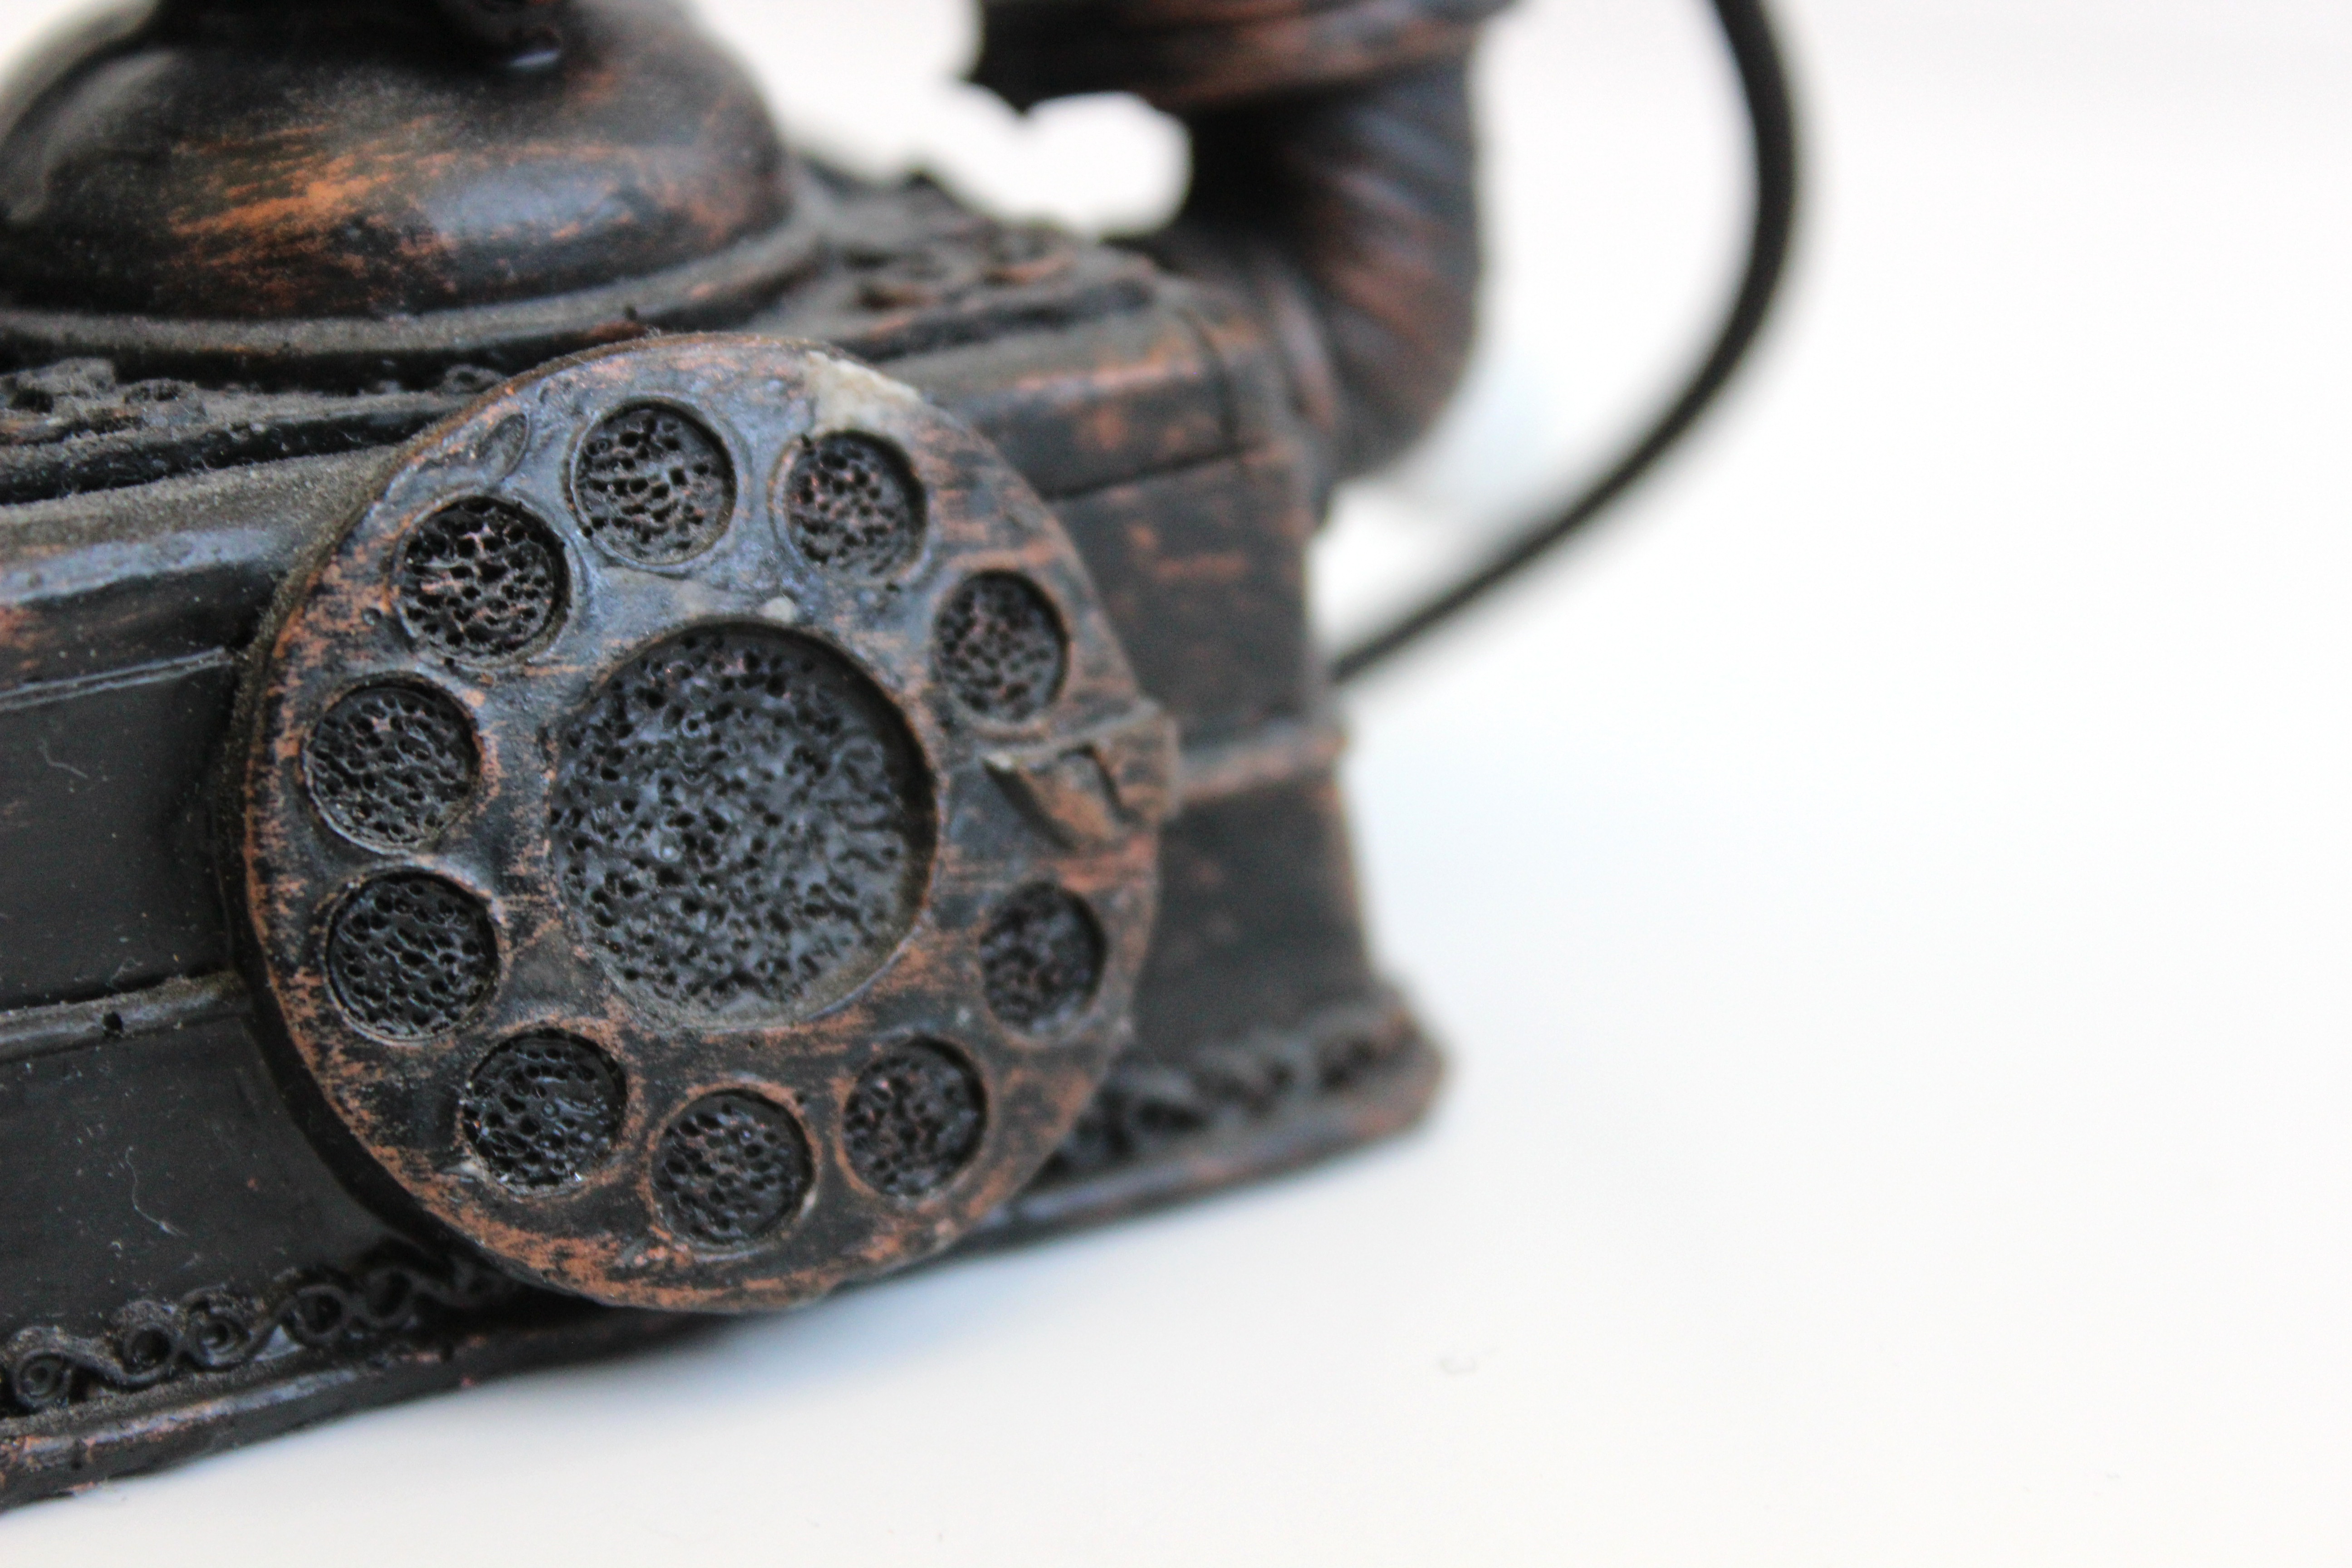
creative, music, vintage, antique, retro, perspective, old, tool, gift, thought, symbol, phone, metal, telephone, box, historic, motivation, affection, classical, brass, vision, reflective, little, sound, inspiration, angle, mind, years, iron, souvenir, listen, notes, mode, harmony, perception, listening, humorous, melody, interpretation, ideas, realistic, music box, meaning, cognition, mindset, mentality, musical box, figurative